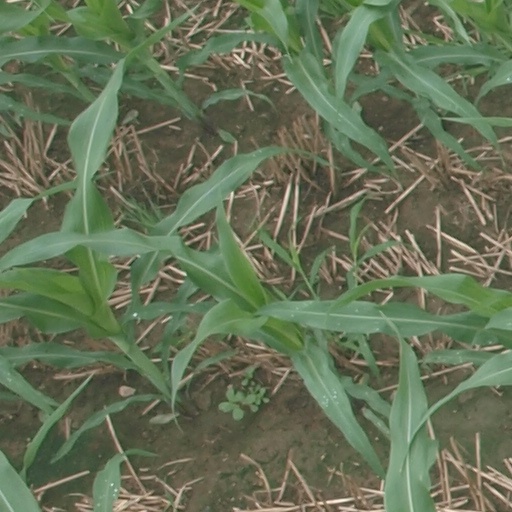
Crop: maize; corn